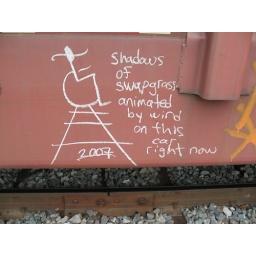
shadows of swamp grass animated by wind on this car right now